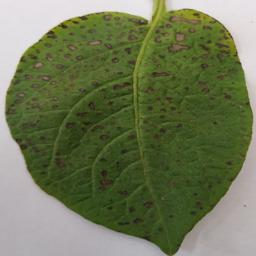
Etiqueta: Tizon_Temprano